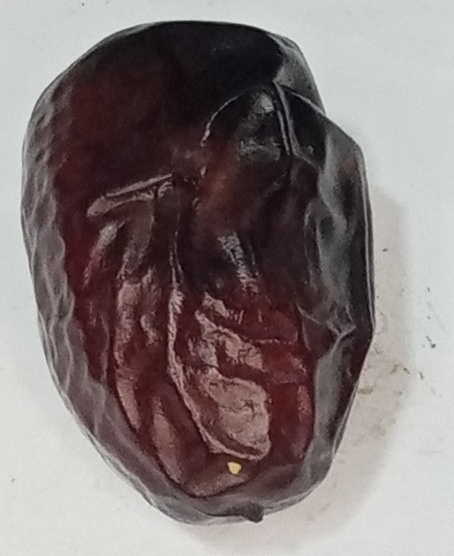
Variety: kupro
Size: large
Grade: grade-3